Hackney Wick

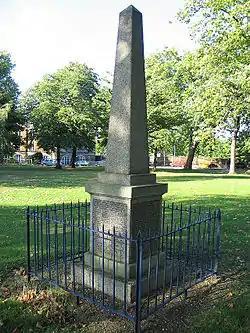
The Hackney Wick First World War memorial in Victoria Park, August 2005

The area was part of the Ancient Parish of Hackney, which became the Metropolitan Borough of Hackney in 1900 and merged with neighbouring areas to become the London Borough of Hackney in 1965.